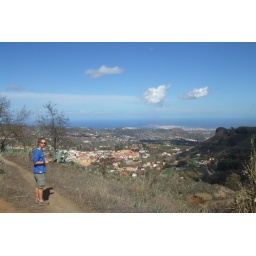
Stopped for a wander whilst driving around the windy mountain roads of GC